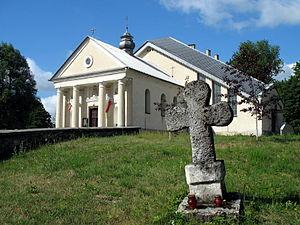
Horyniec-Zdrój est une localité polonaise, siège de la gmina de Horyniec-Zdrój, située dans le powiat de Lubaczów en voïvodie des Basses-Carpates.